Spanish conquest of the Muisca

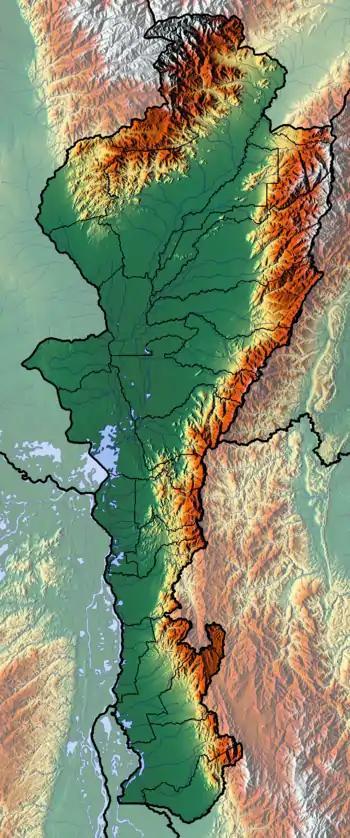
The tropical flatlands of Cesar proved to be deadly, greatly reducing the group of conquistadors

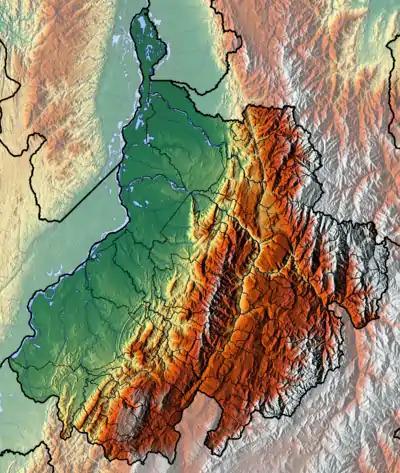
From Barrancabermeja, at the shore of the Magdalena, the expedition went south through Santander and up into the Eastern Ranges along the Opón and Súarez rivers

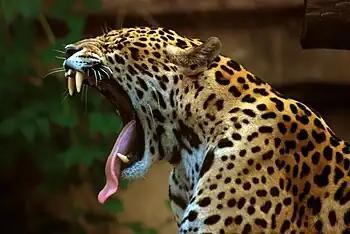
The top predator of the large region, the jaguar, profited from the thunderstorms at night and attacked the sleeping soldiers in their hammocks. These wild cats were responsible for multiple losses among the demotivated Europeans

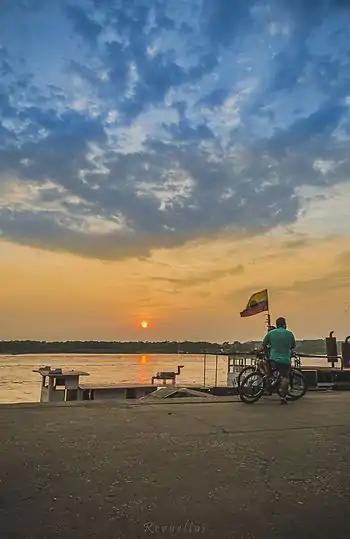
The Spanish soldiers decided to stay about three months in the easily defendable open space of La Tora on the Magdalena River. The city is now known as Barrancabermeja

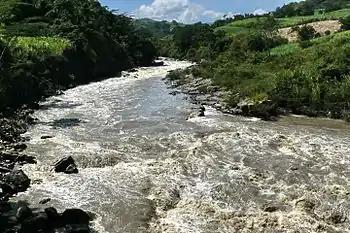
The Suárez River formed the route of the expedition through the Ubaté-Chiquinquirá Valley from Chipatá towards the territories of "zipa" Tisquesusa

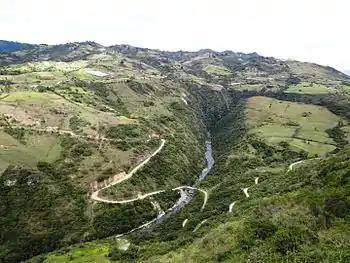
The border of Santander and Boyacá, here close to Santa Sofía, was crossed in March 1537 by the conquistadors

The first indigenous group that submitted to the Spanish Crown were the Tairona, who inhabited the area around Santa Marta, with their descendants presently living on the slopes of the Sierra Nevada de Santa Marta and in Tayrona National Park. On April 6, 1536, triggered by the stories of the mythical "City of Gold" "El Dorado", Gonzalo Jiménez de Quesada organised two groups of conquistadors to set foot towards the inner highlands of the Colombian Andes, as first European explorers. The army with the brothers de Quesada and more than 700 soldiers and 80 horses went first east and then south passing the Sierra Nevada de Santa Marta on their right hand over land and another, of more than 200 men, embarked in boats and ascended the Magdalena River from Ciénaga, in search of its origin. The list of the soldiers that eventually made it to Funza has been compiled by Juan Florez de Ocáriz (1612–1692). The land army was led by Gonzalo with Hernán second in command. The first indigenous group encountered, were the Chimila. Continuing south, the troops had to cross inhospitable terrains full of creeks and part of their supplies and equipment was lost when crossing the Ariguaní River.